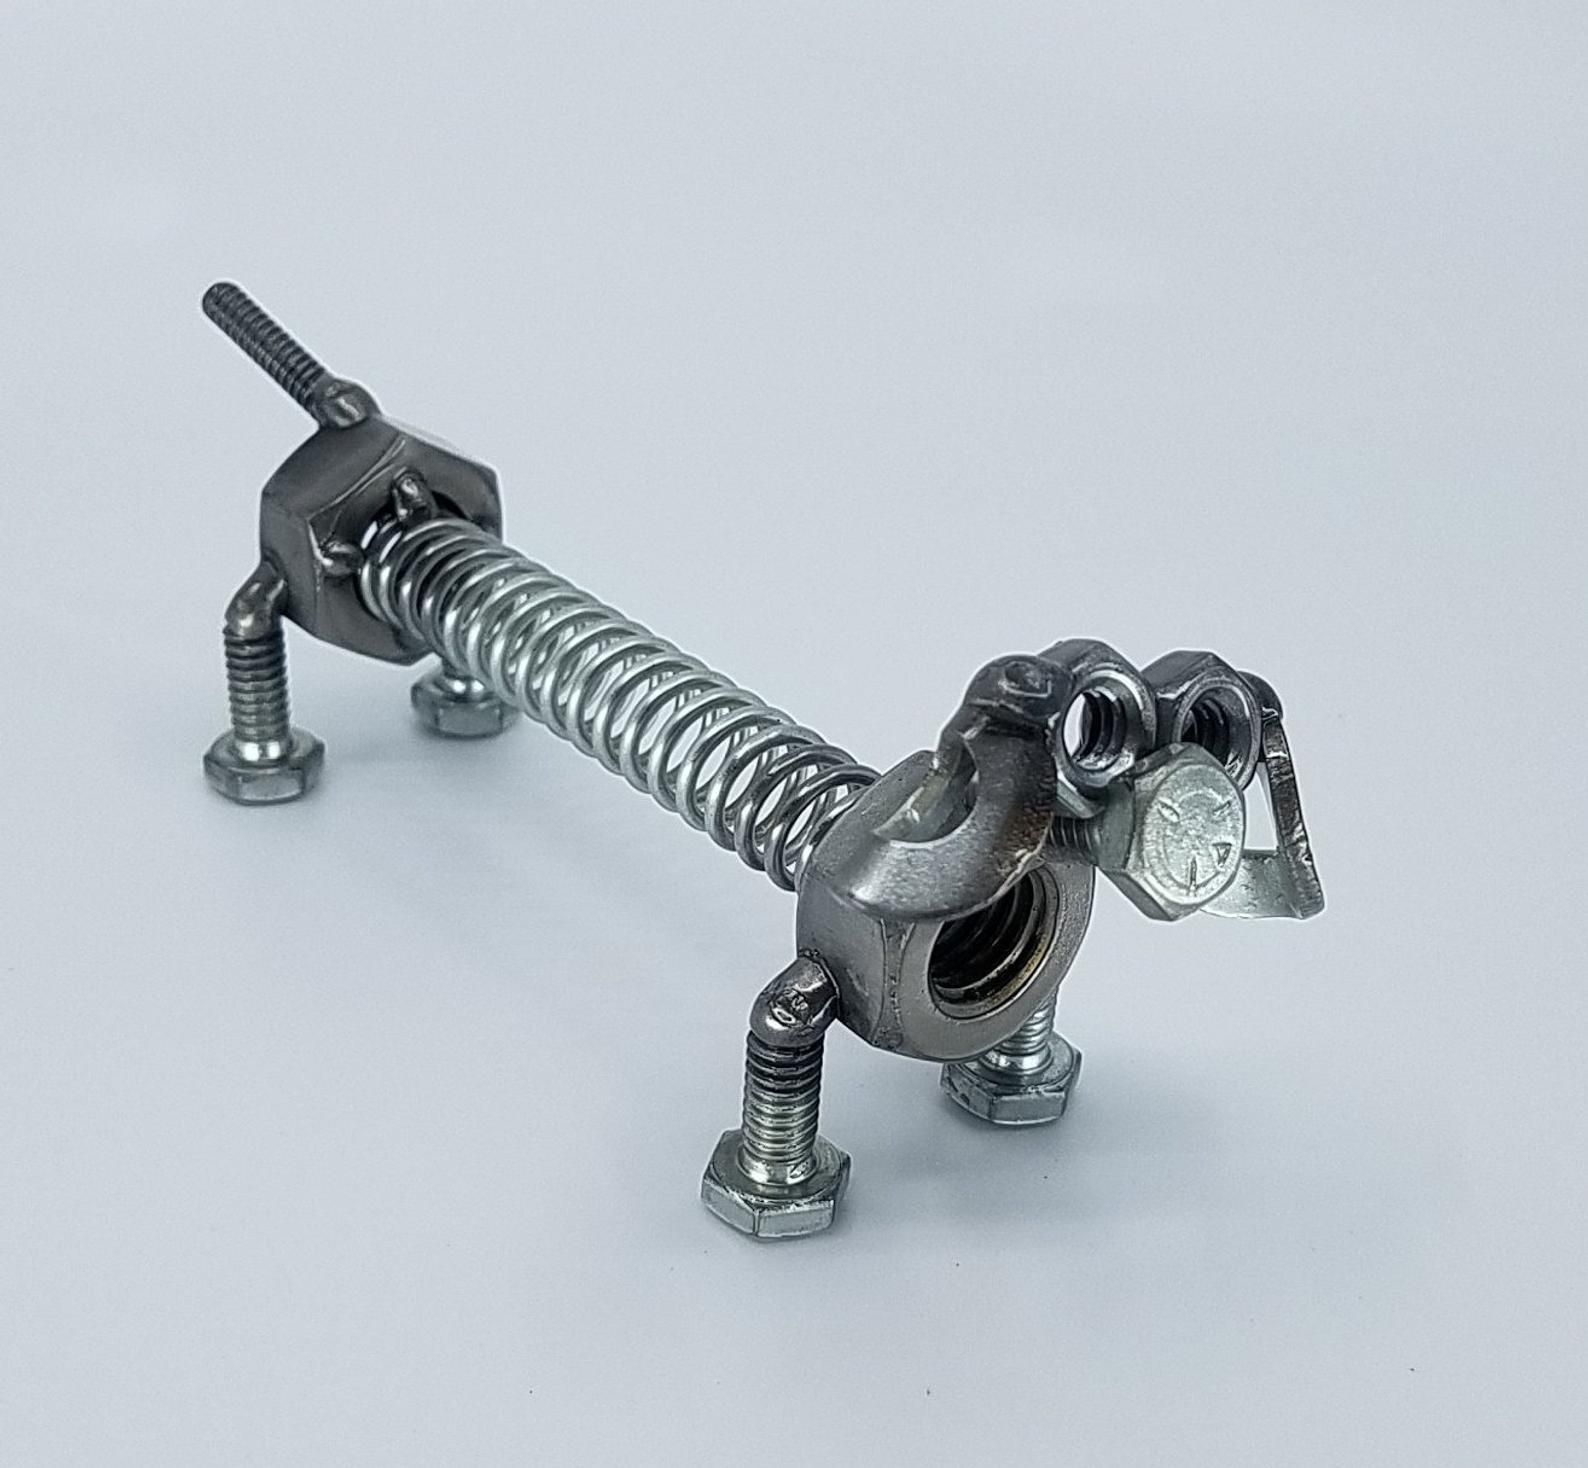
Label: trash